Miguel Illescas

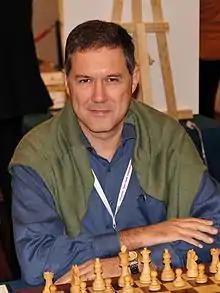
Illescas at the 2013 European Team Chess Championship

Miguel Illescas Córdoba (born December 3, 1965, in Barcelona) is a Spanish chess grandmaster.